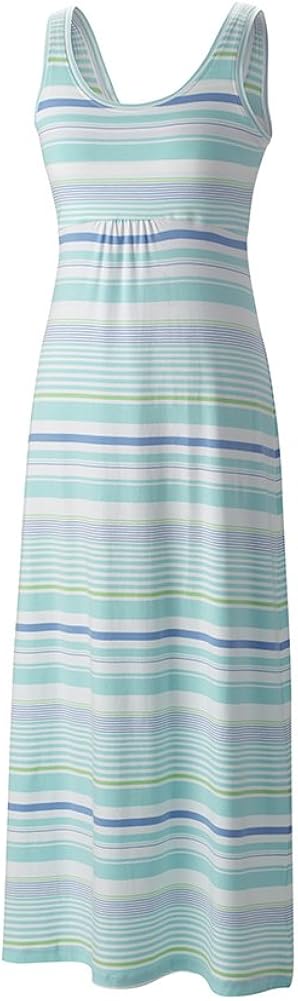
Columbia Sportswear Plus Reel Beauty II Maxi Dress
Category: AMAZON FASHION
A comfortable, versatile staple of swimsuit season, this beachy full-length maxi dress has a lovely drape, sweat-wicking fabrication and a flattering high waistline that elongates your figure.
Features: 57% Cotton, 38% Rayon, 5% Elastane | Imported | Omni-Wick Advanced Evaporation | UPF 15 Sun Protection | Imported from China